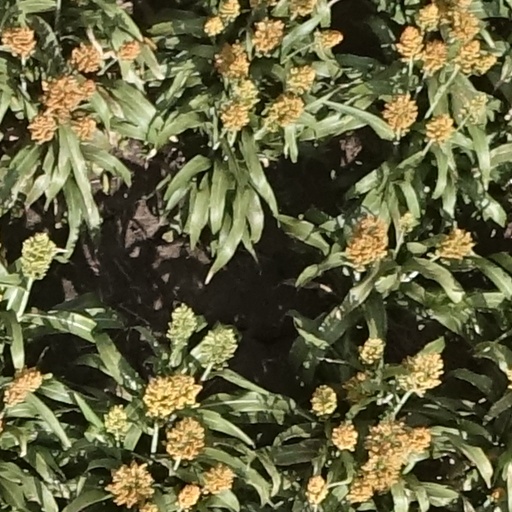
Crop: sorghum